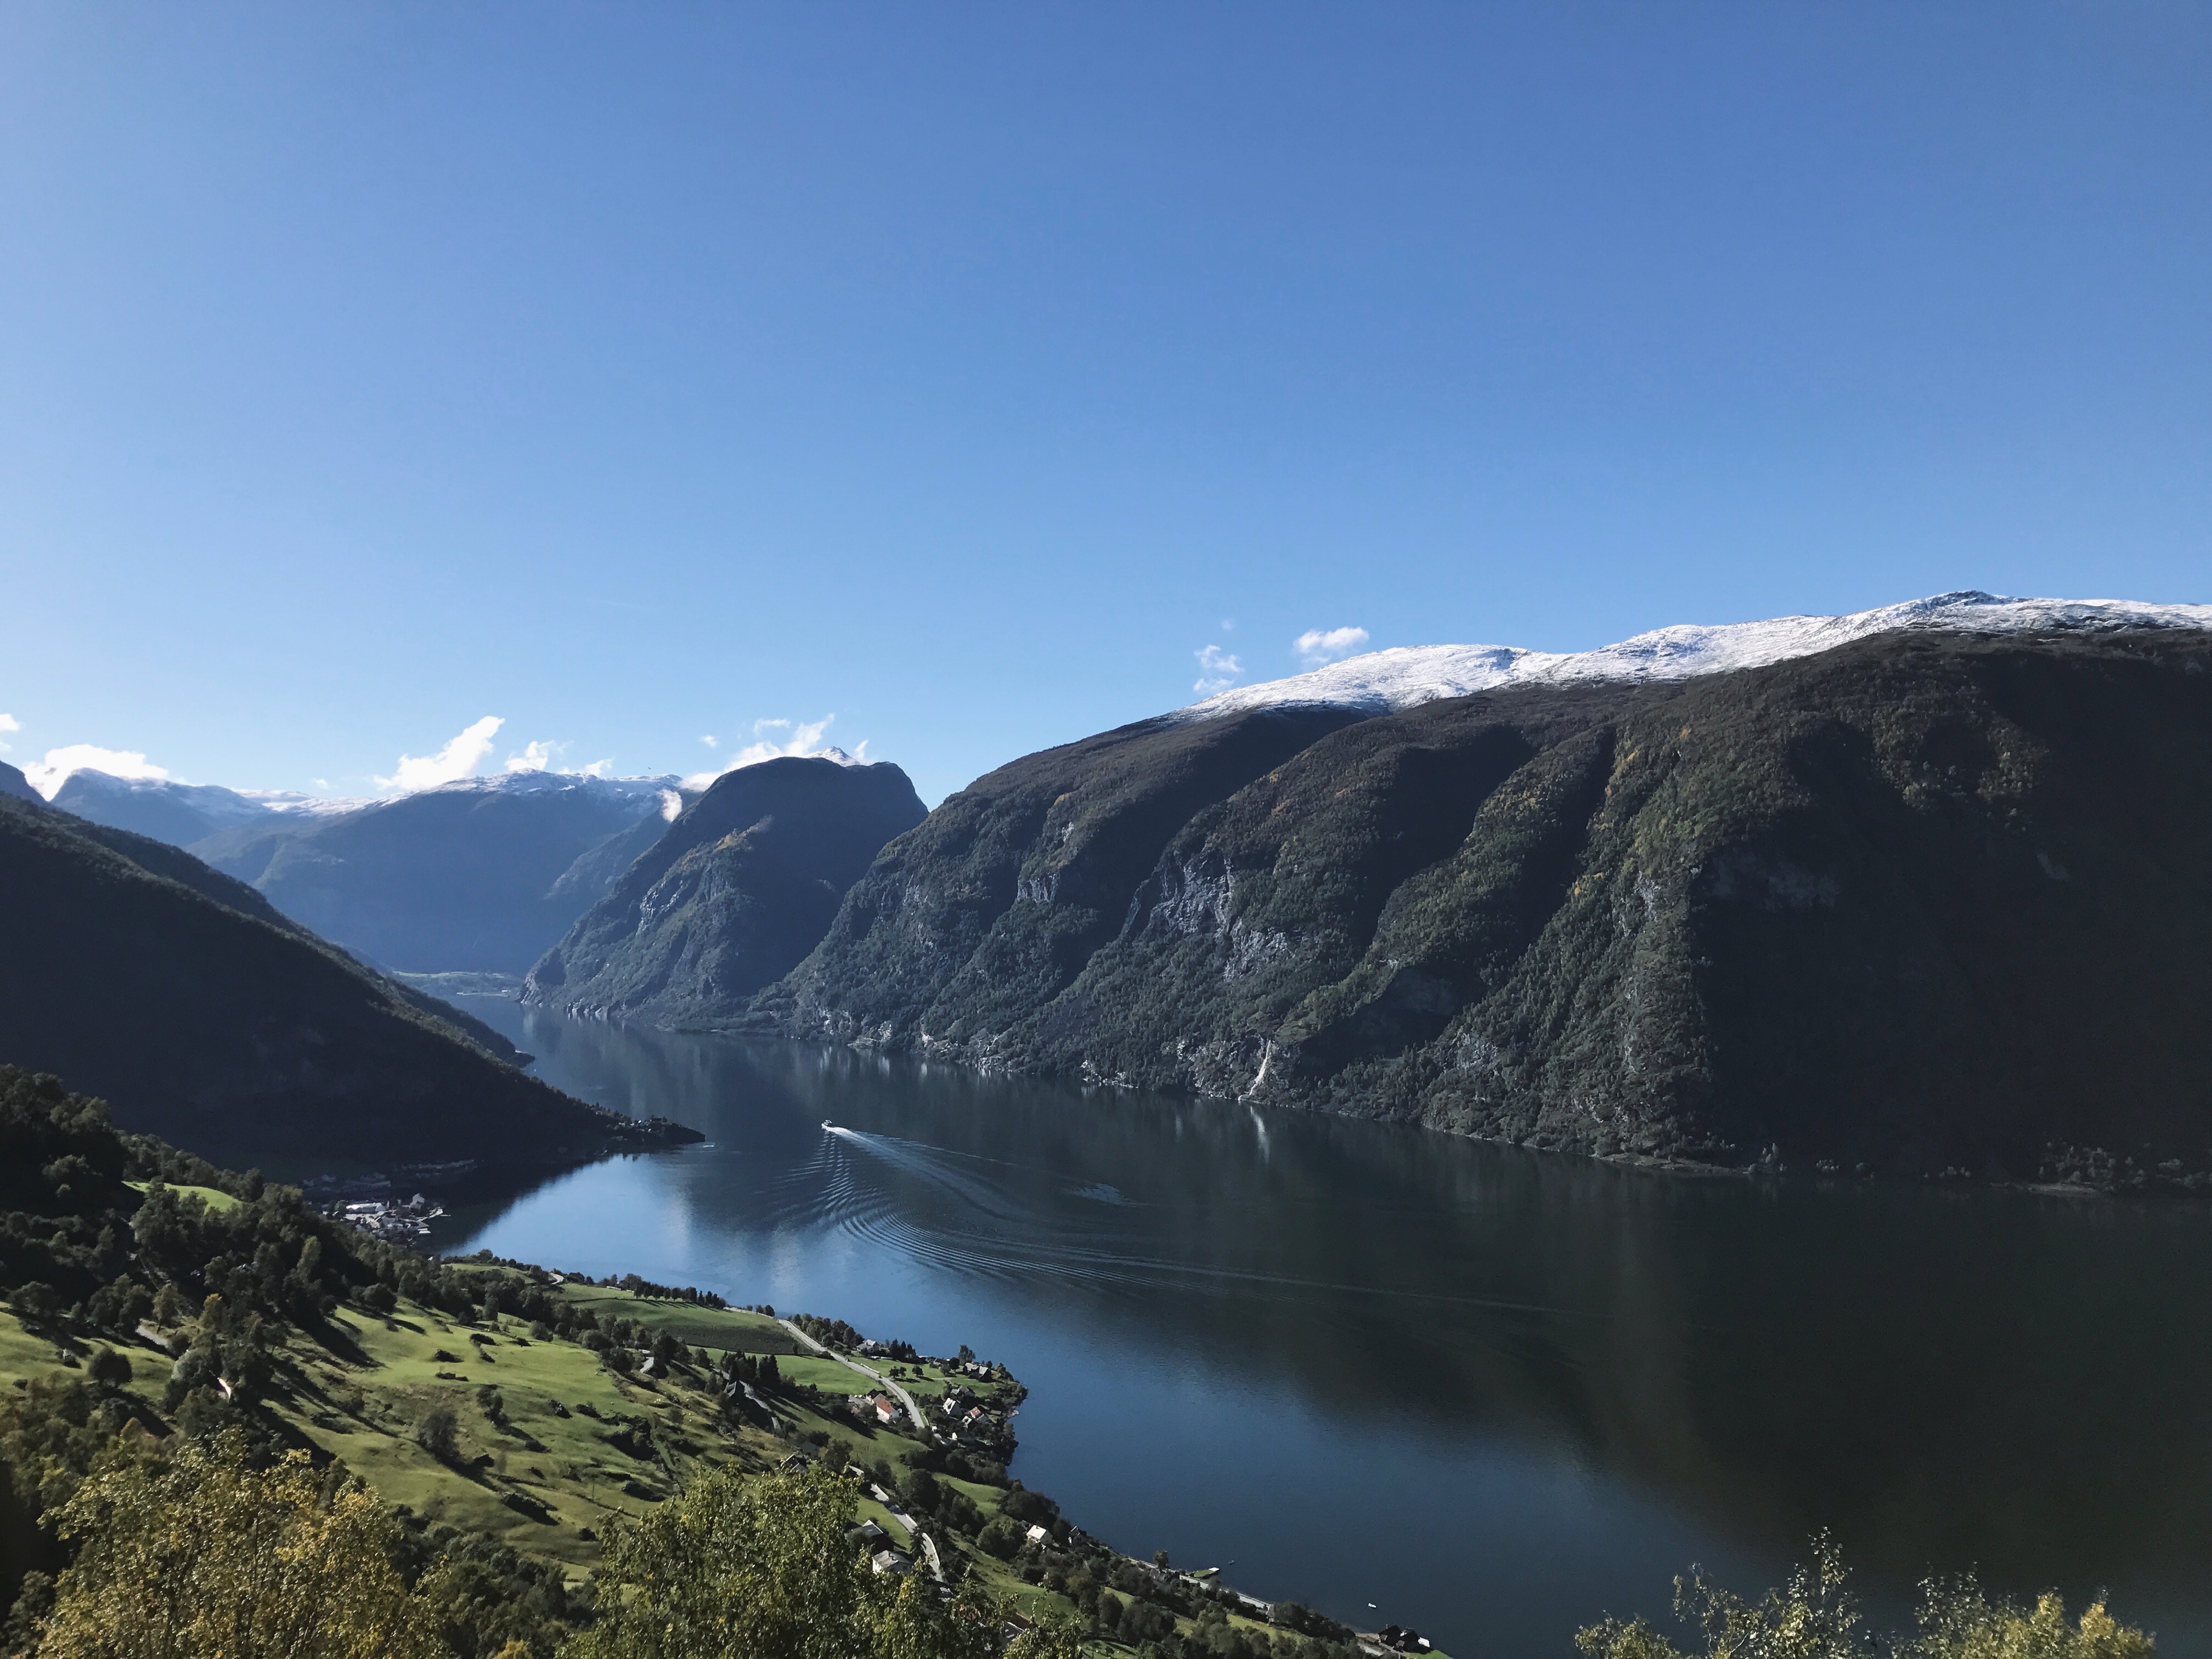
landscape, nature, mountain, lake, mountain range, reflection, fjord, reservoir, ridge, alps, fell, loch, crater lake, landform, geographical feature, mountainous landforms, glacial landform